Johan Henrik Thomander

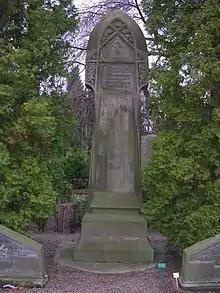
Thomander's grave at Östra kyrkogården in Lund.

Thomander was a man of genius and highly versatile. When he applied for the post of dean in Lund in 1830, Carl Adolph Agardh, comparing him with Reuterdahl, gave the following opinion: